Samanid Empire

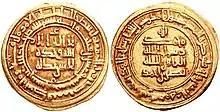
Coin of Nasr II, minted in Nishapur (933/4).

Due to Nasr's youth, his prime minister Abu 'Abd-Allah al-Jaihani took care over most of the state affairs. Jaihani was not only an experienced administrator, but also a prominent geographer and greatly educated man. Almost right after Nasr II had ascended the throne, several revolts erupted, the most dangerous one being under his paternal grand-uncle, Ishaq ibn Ahmad, who seized Samarkand and began minting coins there, while his son Abu Salih Mansur seized Nishapur and several cities in Khorasan. Ishaq was eventually defeated and captured, while Abu Salih Mansur died of natural causes in 915. Some time later Nasr II once again had to deal with rebels; in 919, the governor of Khorasan, Husayn ibn Ali Marvarrudhi, rebelled against Samanid authority. Nasr responded by sending an army under Ahmad ibn Sahl to suppress the rebellion, which the latter managed to accomplish. After a few weeks, however, Ahmad shortly rebelled himself at Nishapur, made incursions into Gorgan, and then fortified himself in Merv to avoid a Samanid counter-attack. Nevertheless, the Samanid general Hamuya ibn Ali managed to lure Ahmad out of Merv, and defeated him in a battle at Marw al-Rudh; he was captured and imprisoned in Bukhara, where he remained until his death in 920.